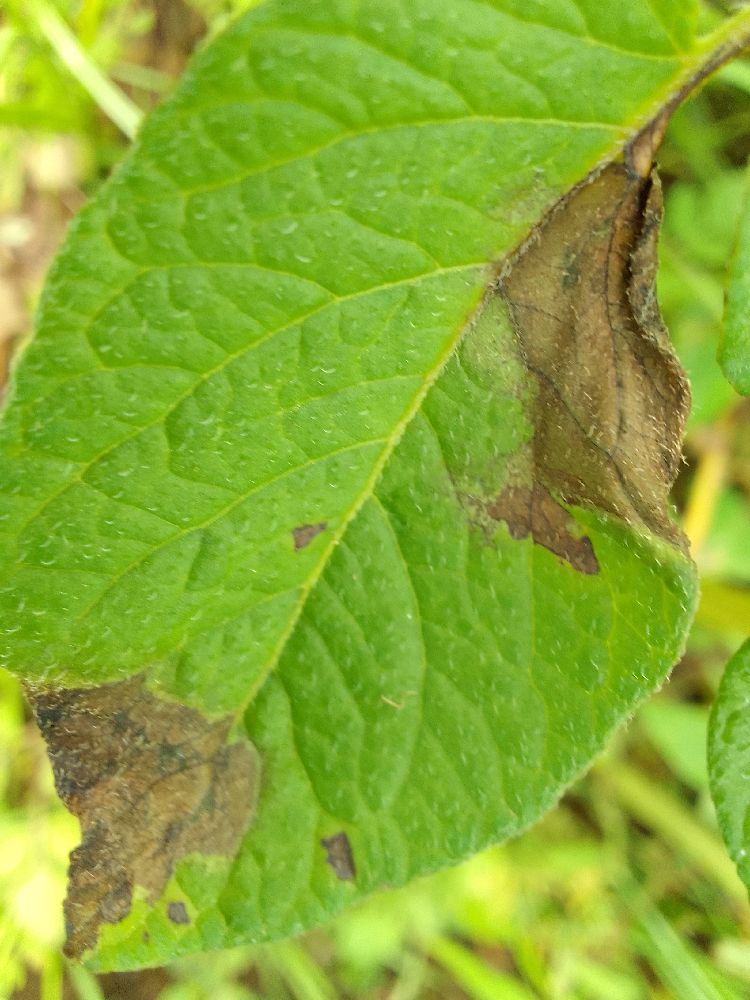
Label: Late blight